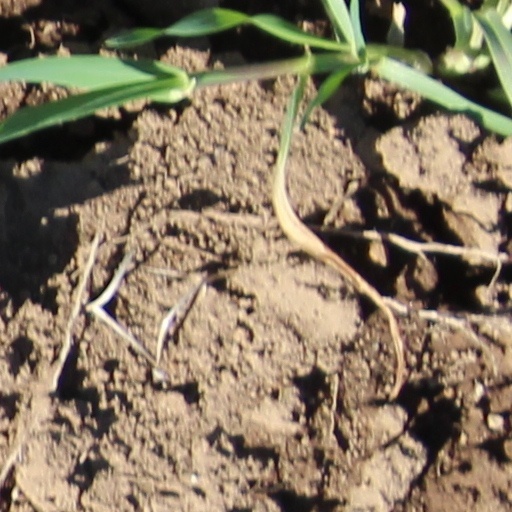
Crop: wheat